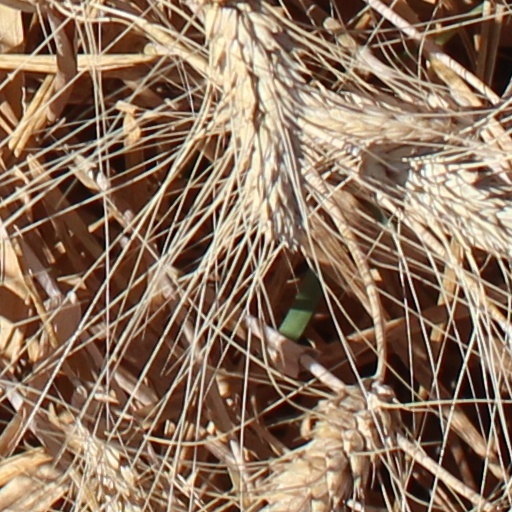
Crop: wheat